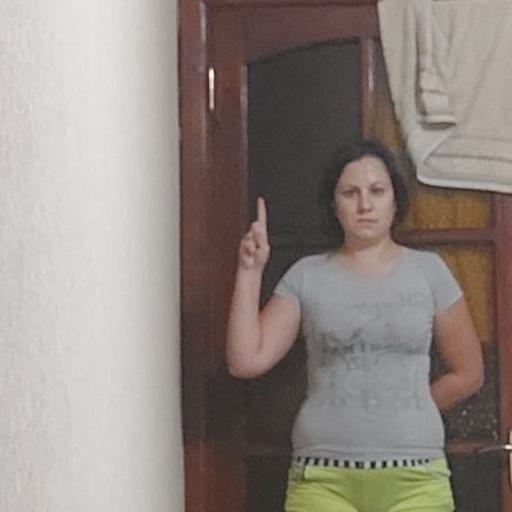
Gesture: one